Sicilians

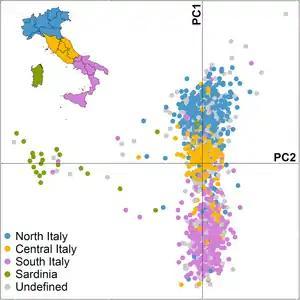
Principal Component Analysis of the Italian population

Sicily has experienced the presence of a number of different cultures and ethnicities in its vast history, including the aboriginal peoples of differing ethnolinguistic origins (Sicani, Siculi and Elymians), Bruttians, Morgetes, Oenotrians, Phoenicians and Carthaginians, Ancient Greeks (Magna Graecia), Mamertines, Romans and Jews during the ancient and classical periods.